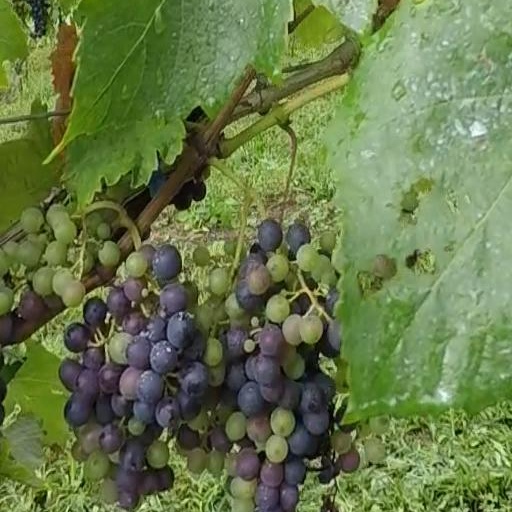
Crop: grape